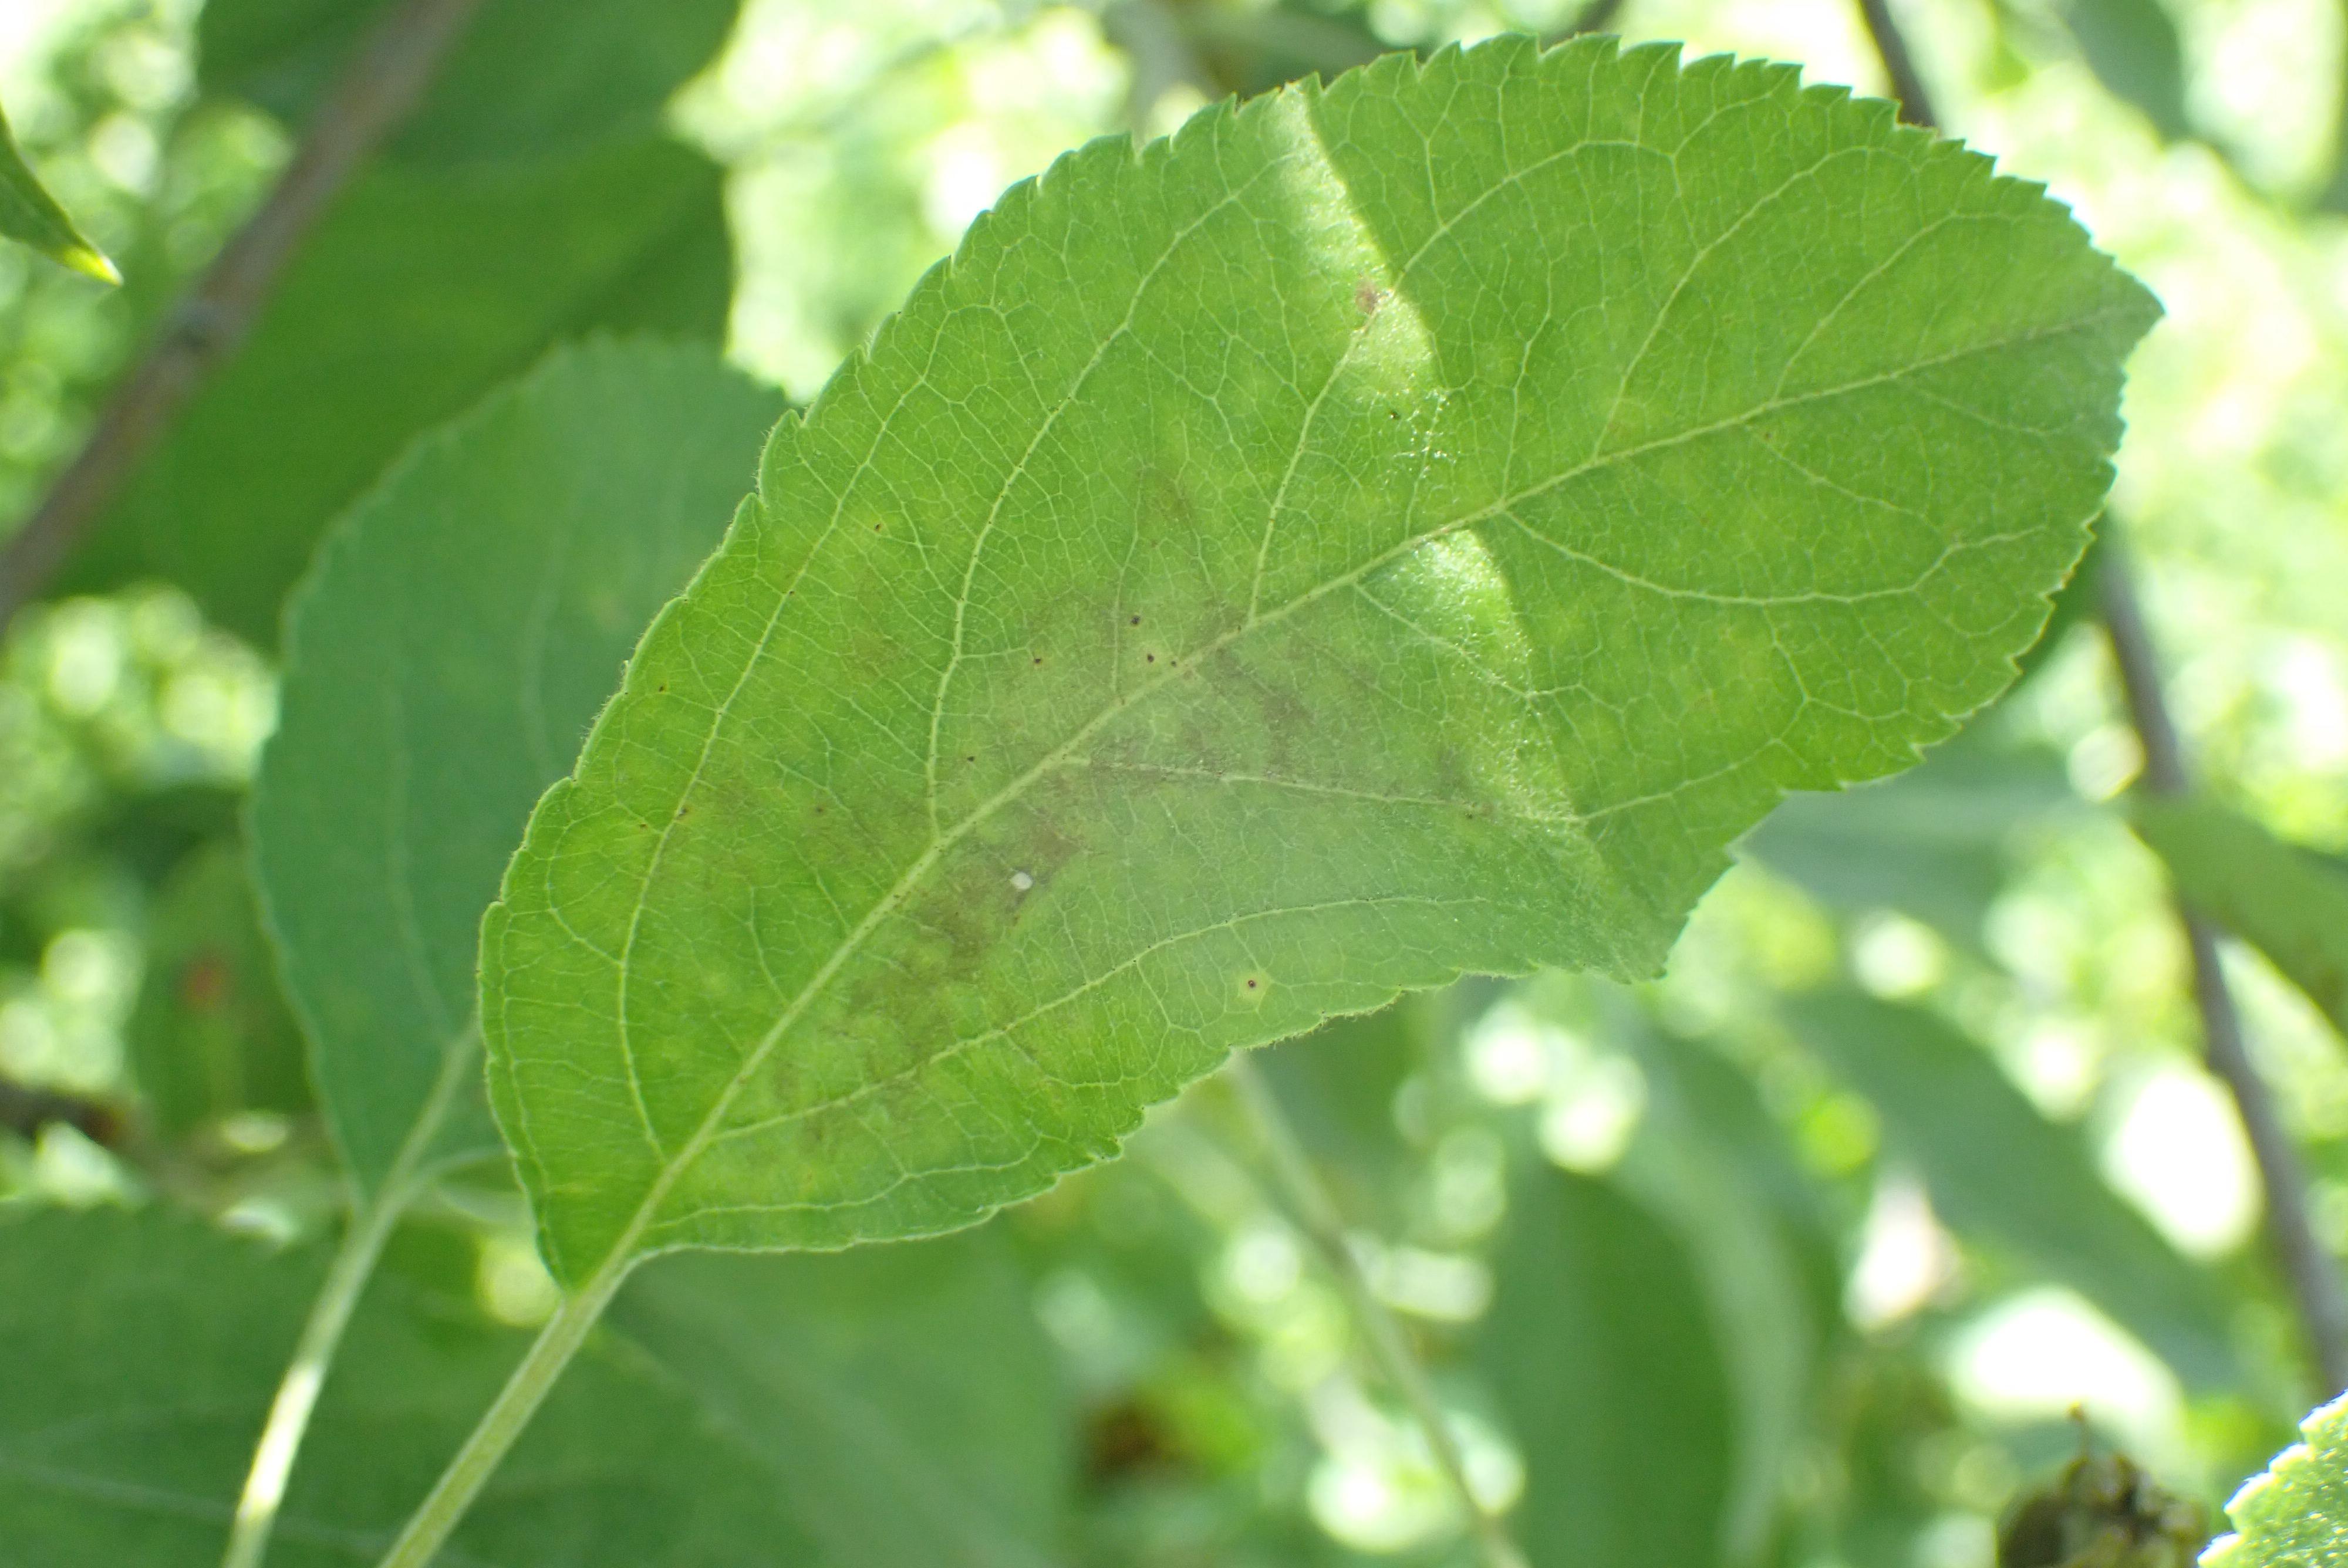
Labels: scab